Frances Agnew

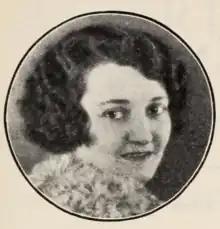
Agnew, Film Daily's Film Year Book 1926

Frances—known as Fanny Mae to family and friends—was born in Anniston, Alabama, in 1891. She was the daughter of Harry Scheuing and Elizabeth Hocking; she had four brothers.